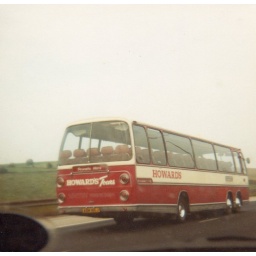
Im not a bus person but ive always had a soft spot for these 6 wheelers!! taken in 1981